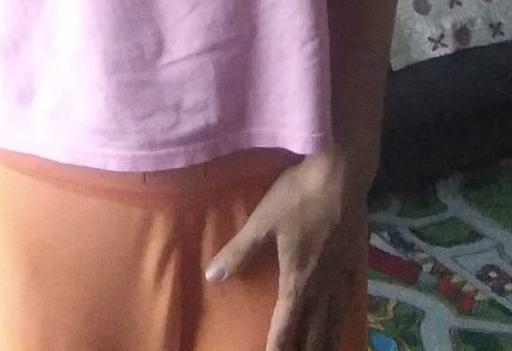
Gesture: no_gesture